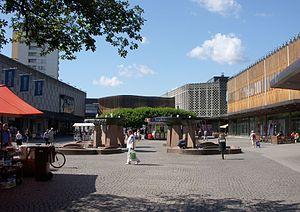
Farsta est un quartier de la banlieue sud de Stockholm, situé dans le district de Farsta à environ 8 kilomètres du centre de la capitale suédoise.